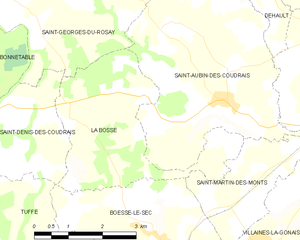
Carte des communes françaises